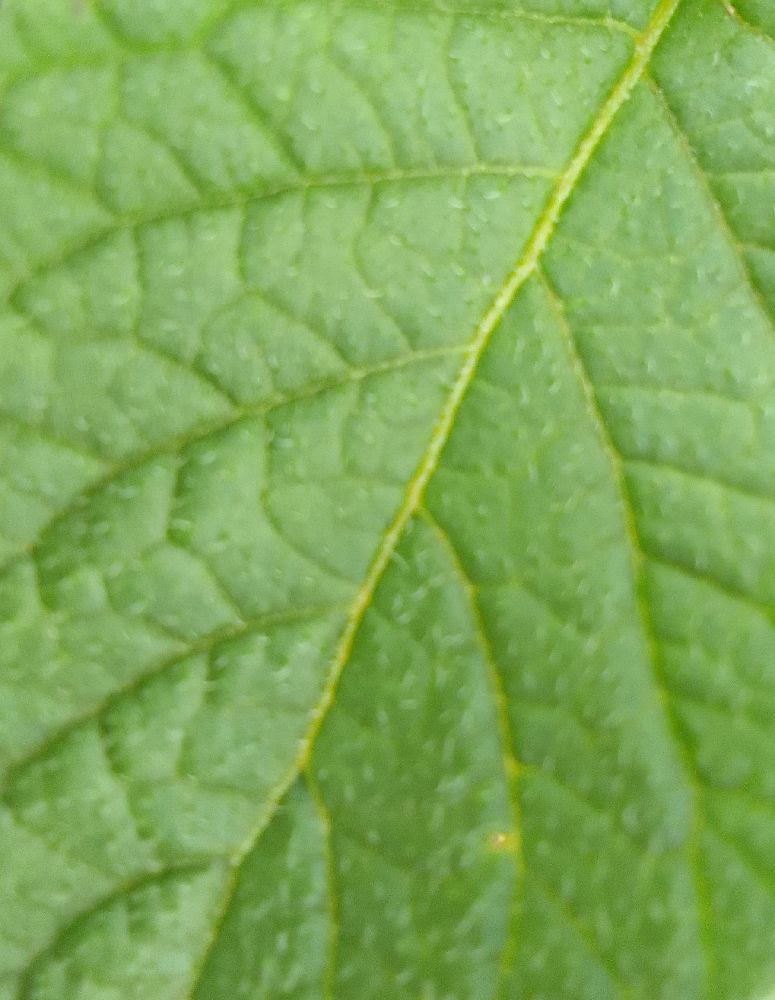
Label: Healthy